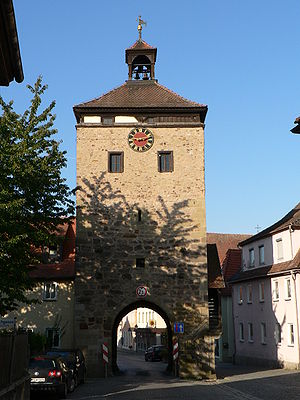
Scheinfeld / Geografi
Byport
Scheinfeld er en by i den mittelfrankiske Landkreis Neustadt an der Aisch-Bad Windsheim i den tyske delstat Bayern. Den er hjemsted for Verwaltungsgemeinschaft Scheinfeld. Indtil 1972 udgjorde Scheinfeld en selvstændig Landkreis Scheinfeld.